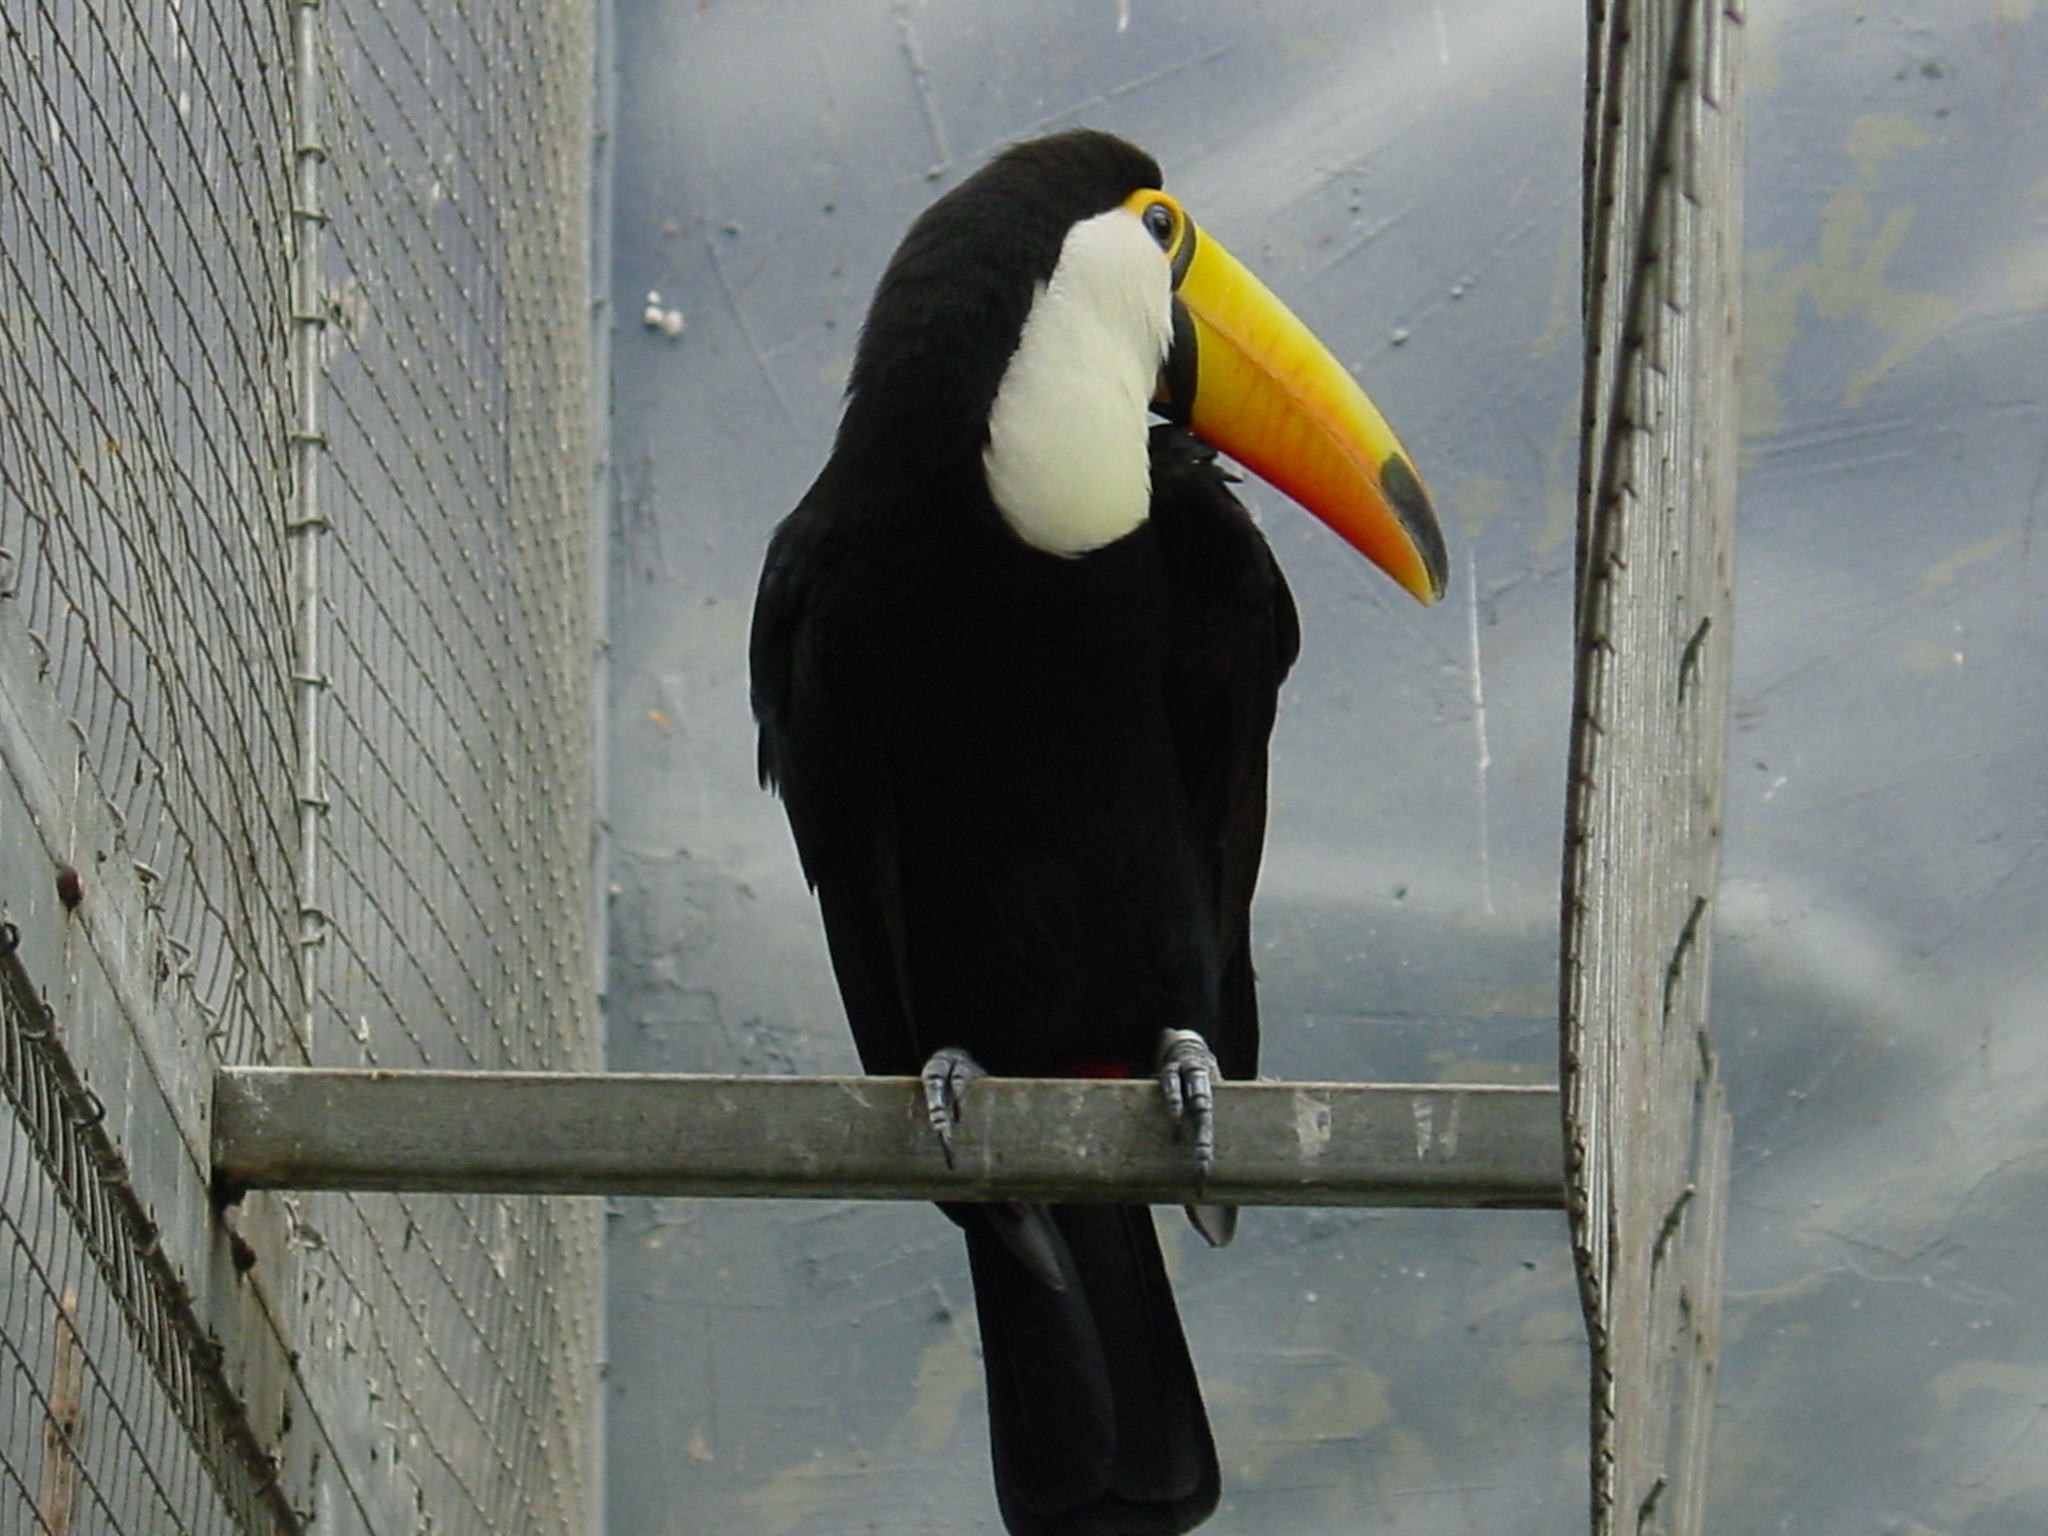
bird, wing, beak, fauna, animals, vertebrate, ave, brazil, toucan, tucan, exotic bird, piciformes